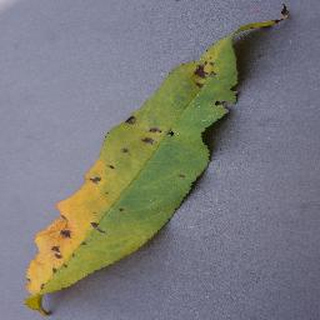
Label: peach_bacterial_spot